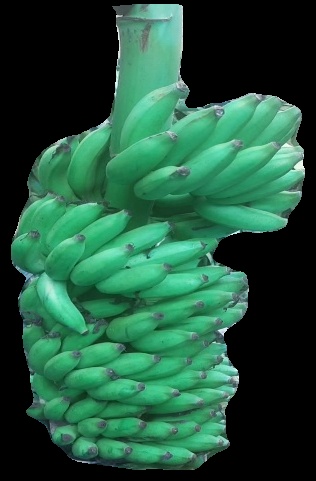
Variety: elakki-bale
Grade: grade1